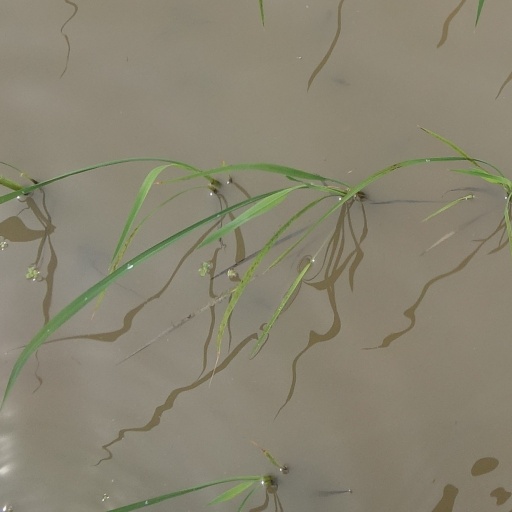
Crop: rice